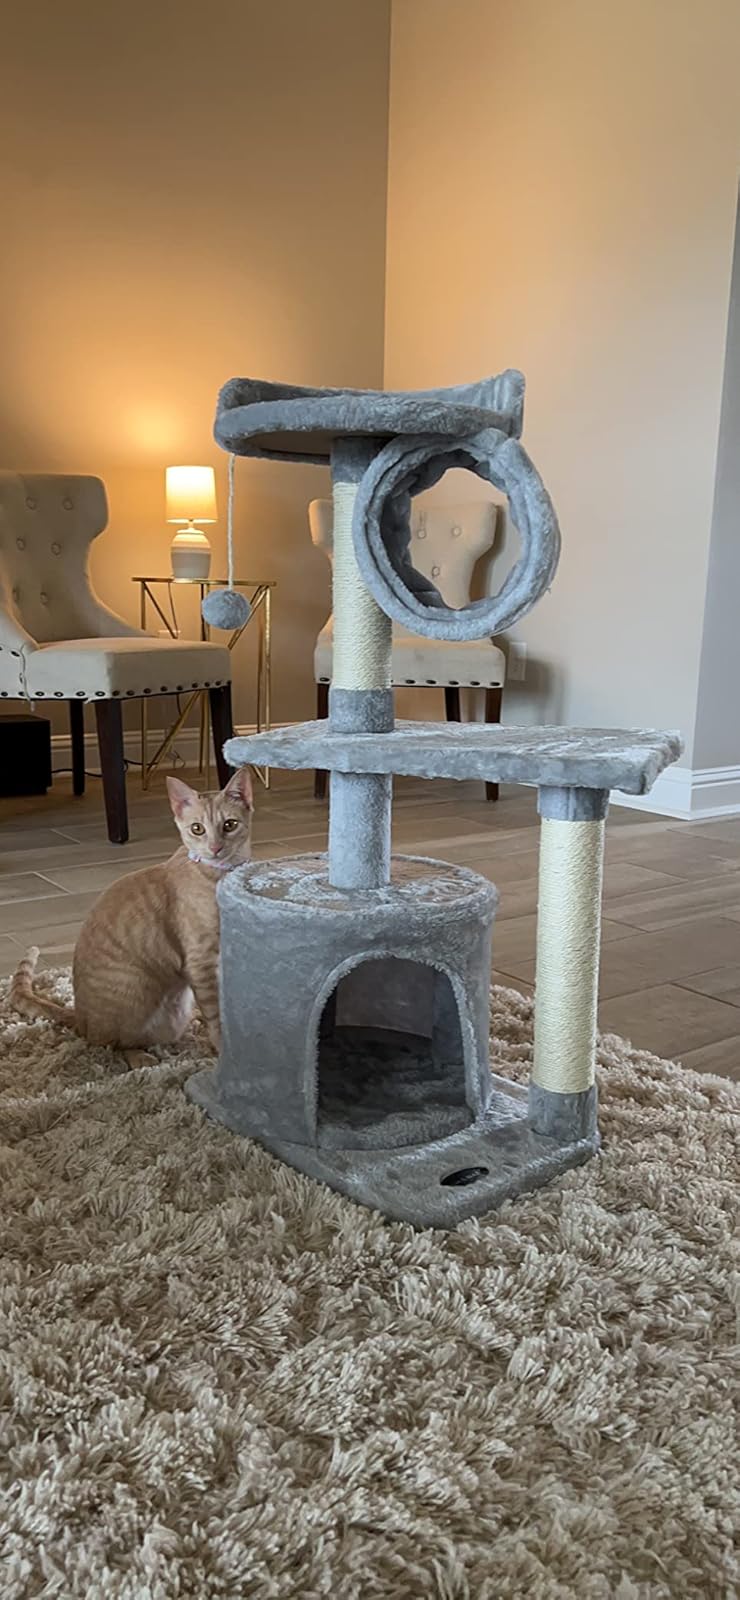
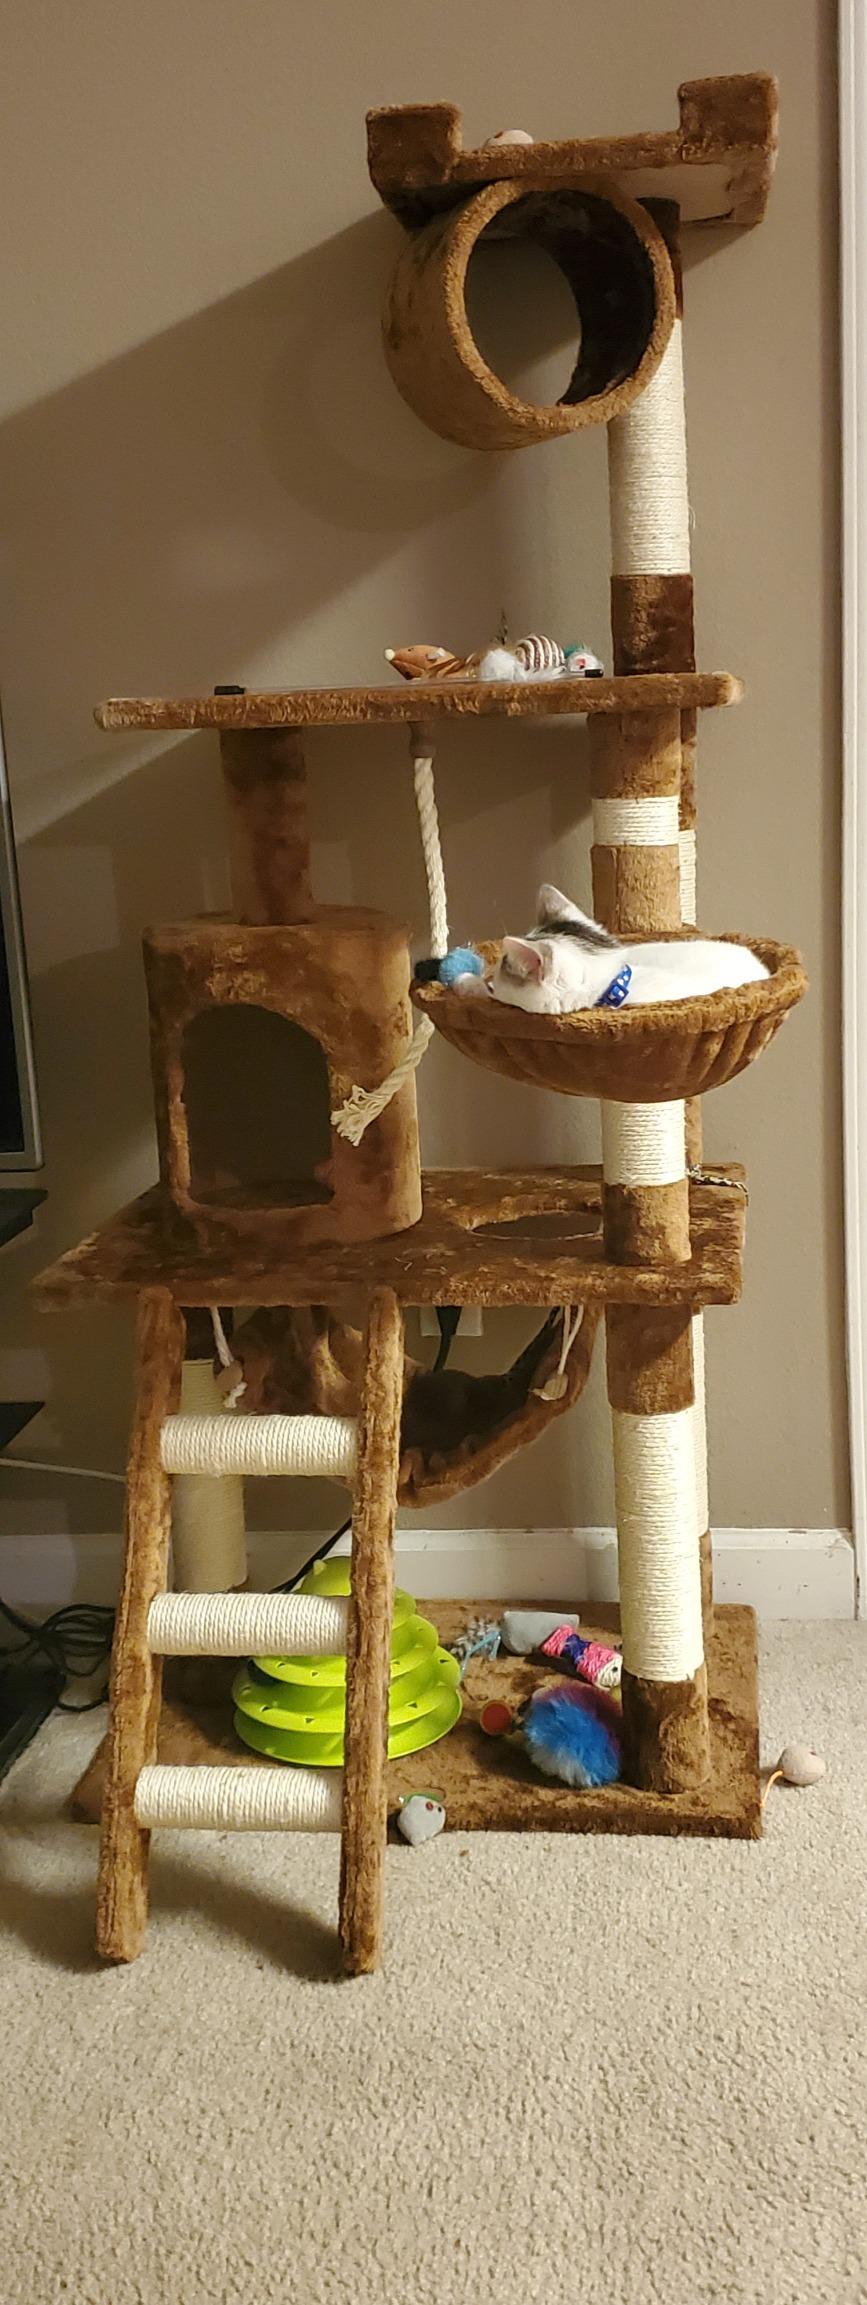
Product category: items_cat tree
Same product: no